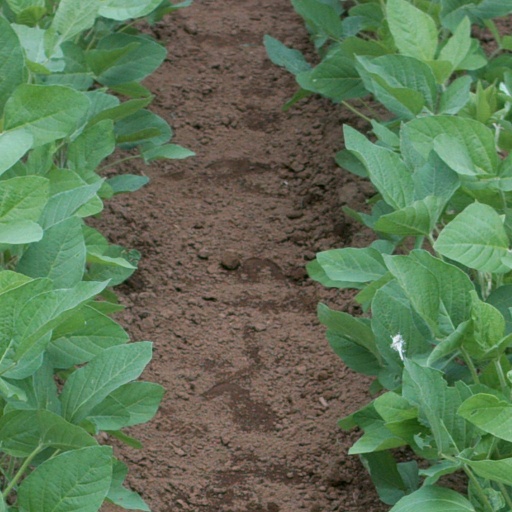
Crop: soybean